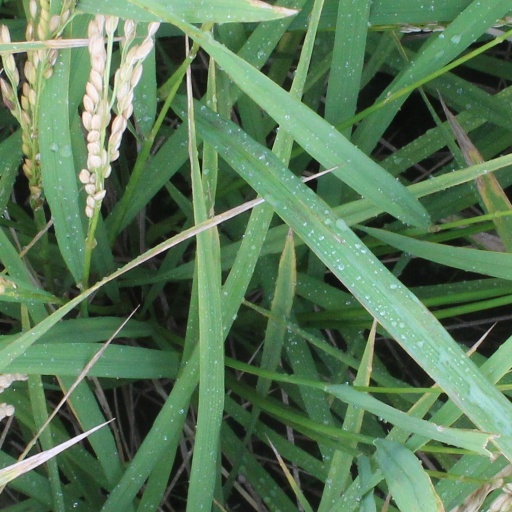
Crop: rice